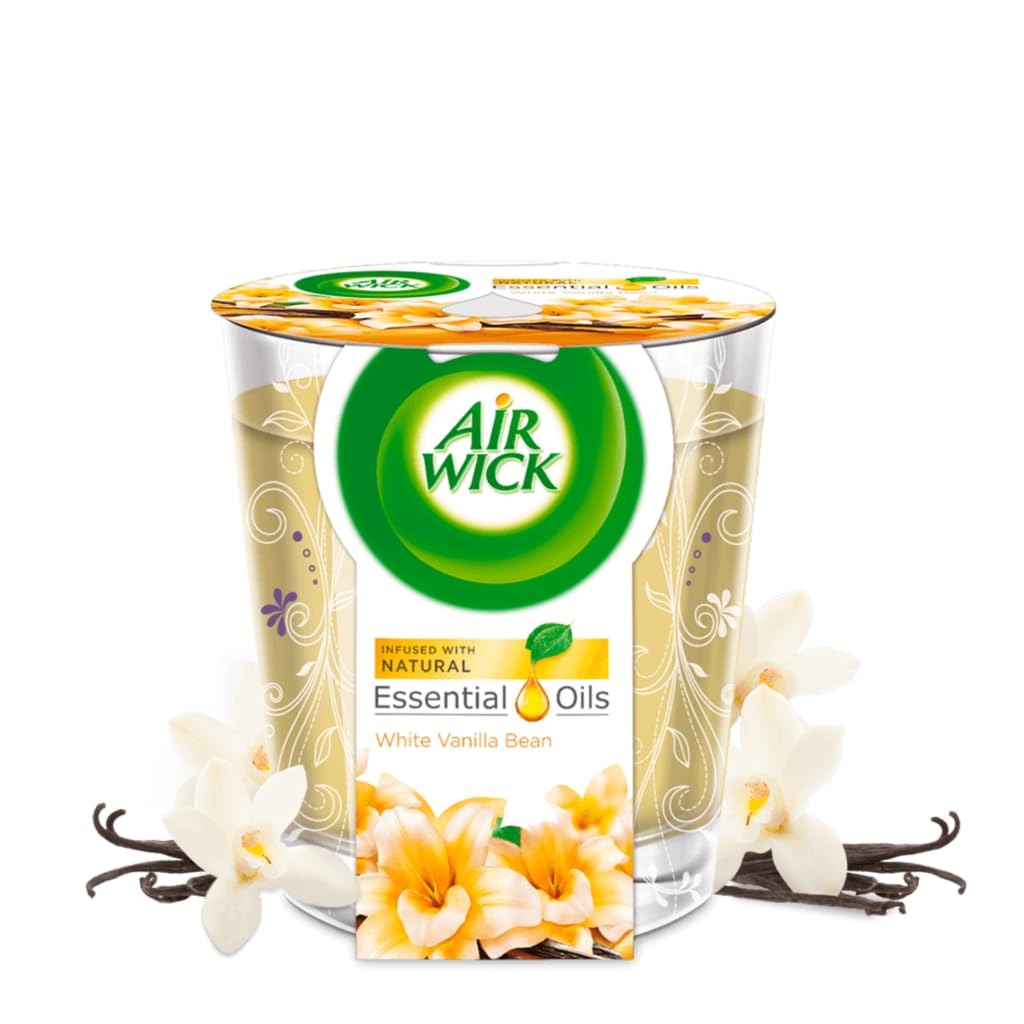
Item Name: Air Wick Candle, White Vanilla Bean, Single
Bullet Point 1: Experience the smooth blend of white vanilla sprinkled with the essence of fresh coconut and a touch of white magnolia and musk
Bullet Point 2: Contains natural essential oils
Bullet Point 3: Ideal for kitchens and living spaces
Bullet Point 4: Gently releases the fragrance from the first to the last burn
Bullet Point 5: The classically attractive design looks fantastic in any room
Product Description: Discover the sumptuous scent of white vanilla bean - a smooth blend of white vanilla sprinkled with the essence of fresh coconut and a touch of white magnolia and musk - to create warmly welcoming atmosphere for your home. This scented candle is designed to delicately infuse the fragrance throughout your home from the first to the last burn, while the classic design looks fantastic in any room. Simply place it on a flat, heatproof surface and light the wick to release the subtle scent, then relax as the sensual fragrance begins to infuse your room.
Value: 1.0
Unit: each

Price: 6.88